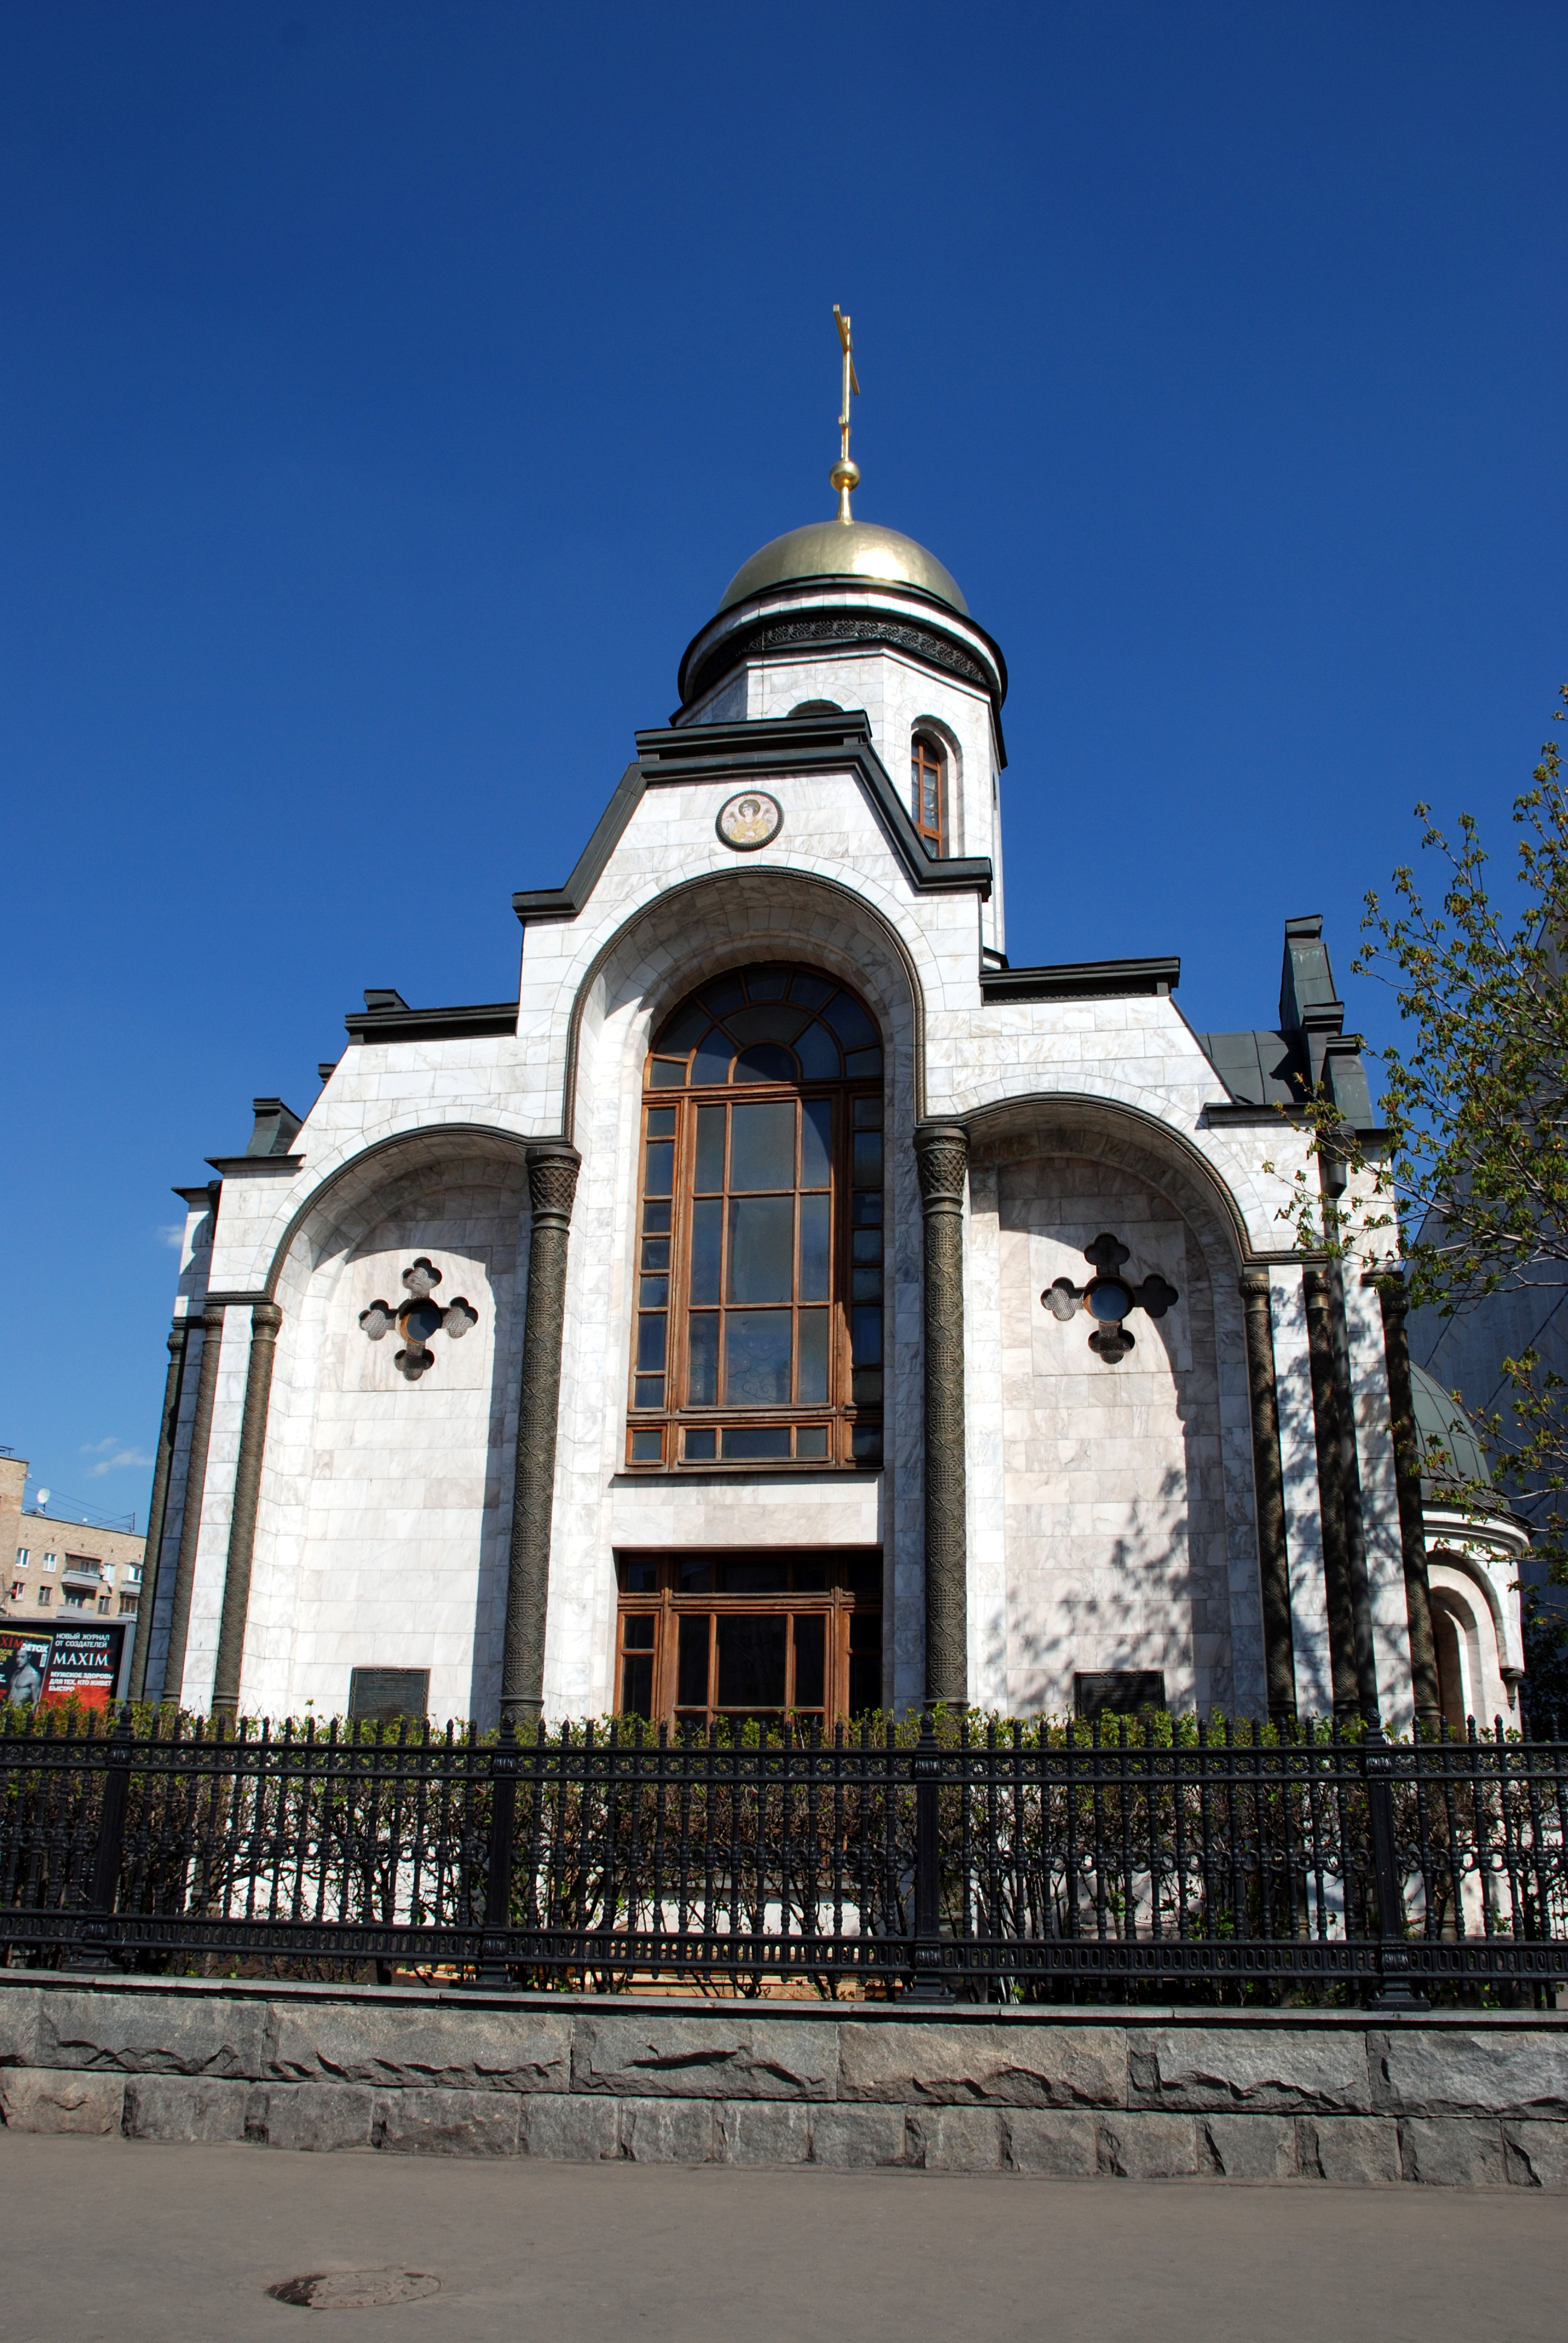
architecture, building, city, cityscape, tower, landmark, facade, church, chapel, nikon, place of worship, bell tower, cool image, steeple, monastery, moscow, russia, d80, cityscapes, moskau, cities, nikond80, moscou, moscu